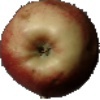
Label: Apple Red 3